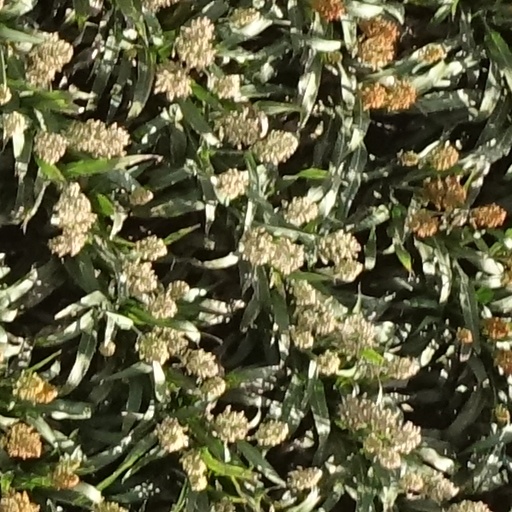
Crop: sorghum